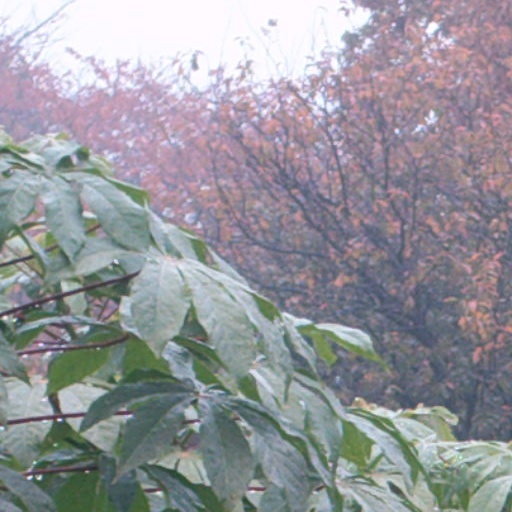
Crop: cassava